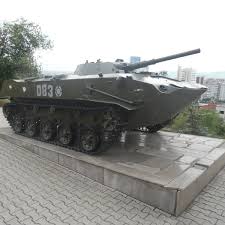
Label: BMD